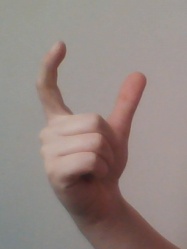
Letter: nun